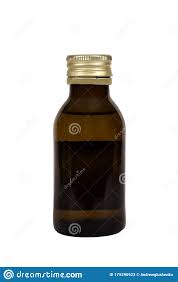
Waste category: glass